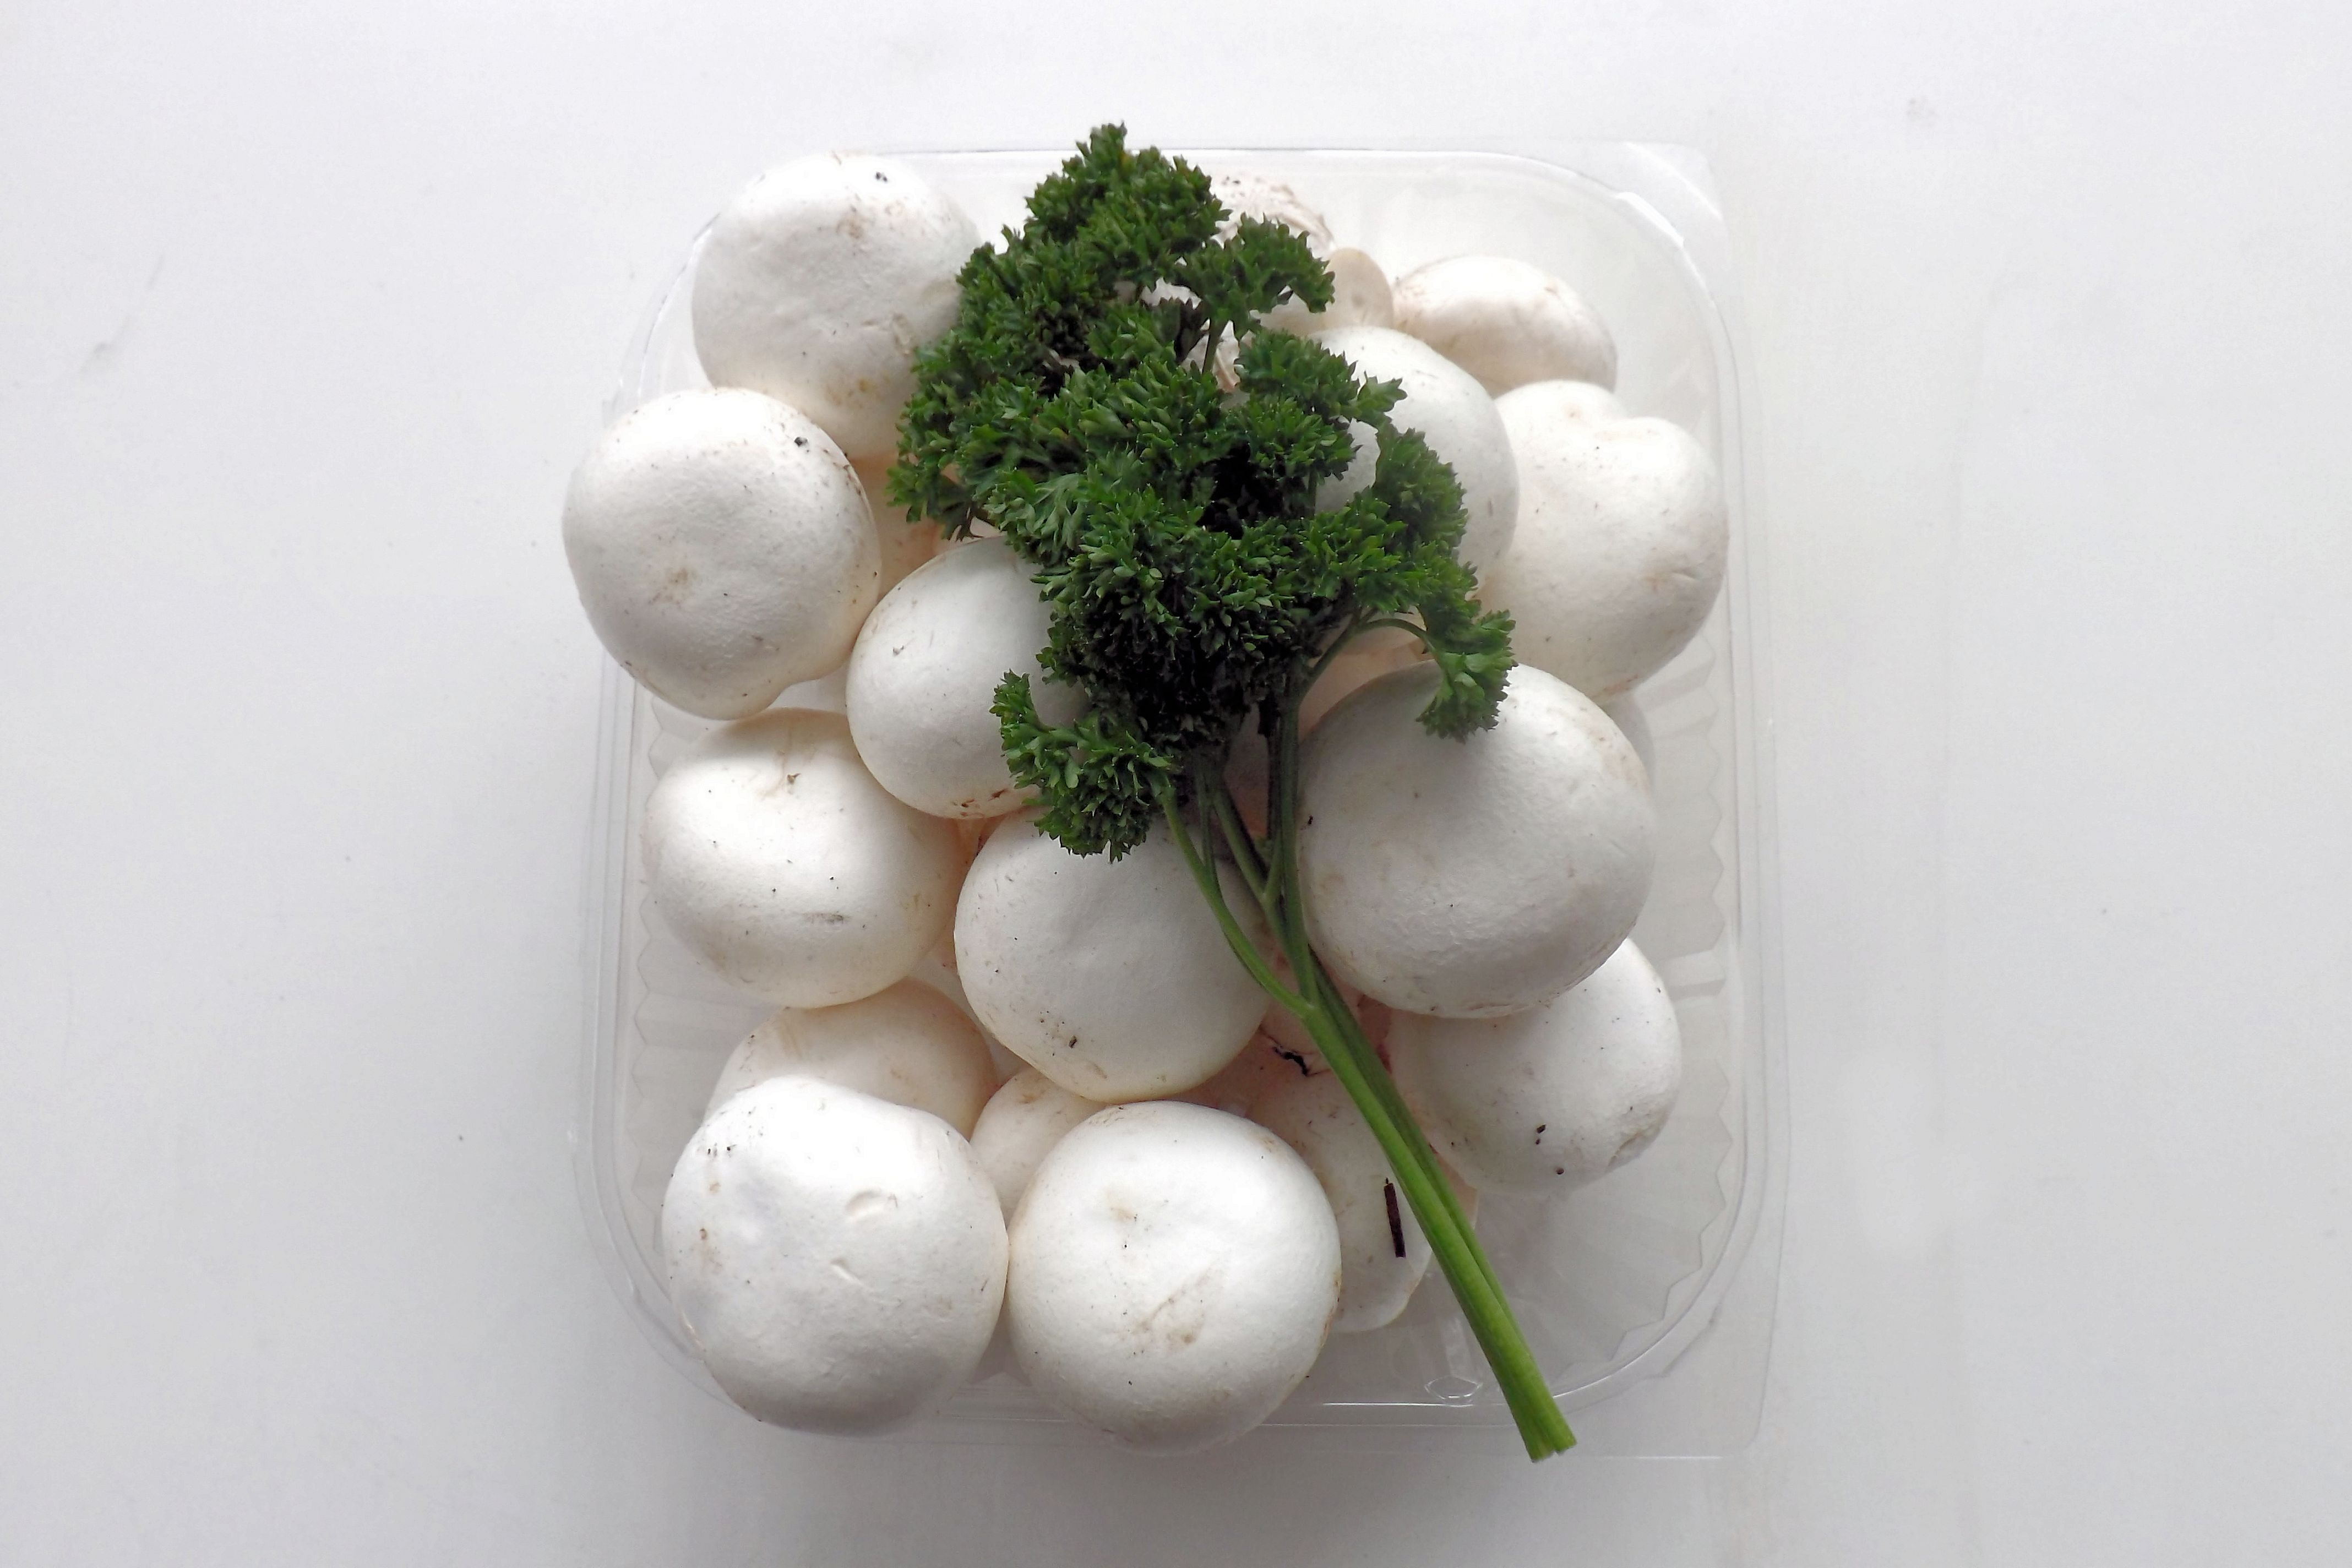
white, flower, dish, food, produce, vegetable, cuisine, asian food, mushrooms, white mushroom